Garrett Clayton

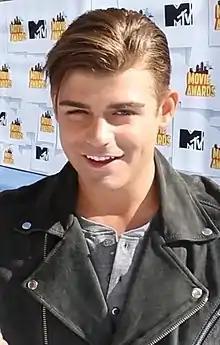
Clayton at the 2015 MTV Movie Awards

Gary Michael "Garrett" Clayton (born March 19, 1991) is an American actor and singer. He is known for portraying Tanner in the 2013 Disney Channel movie "Teen Beach Movie" and its 2015 sequel "Teen Beach 2", and other film, television, and stage roles.